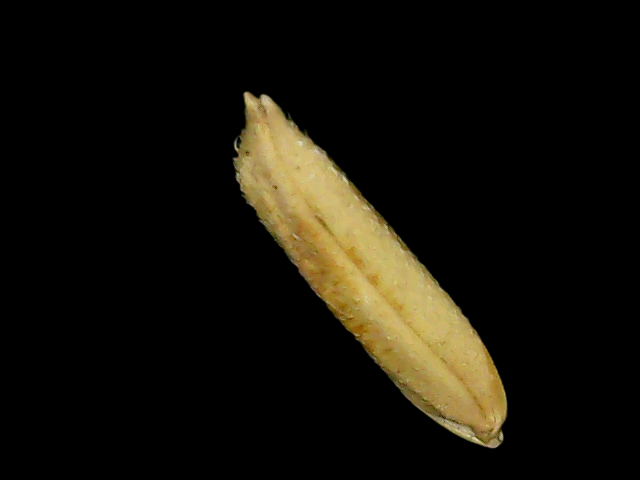
Rice variety: Binadhan26